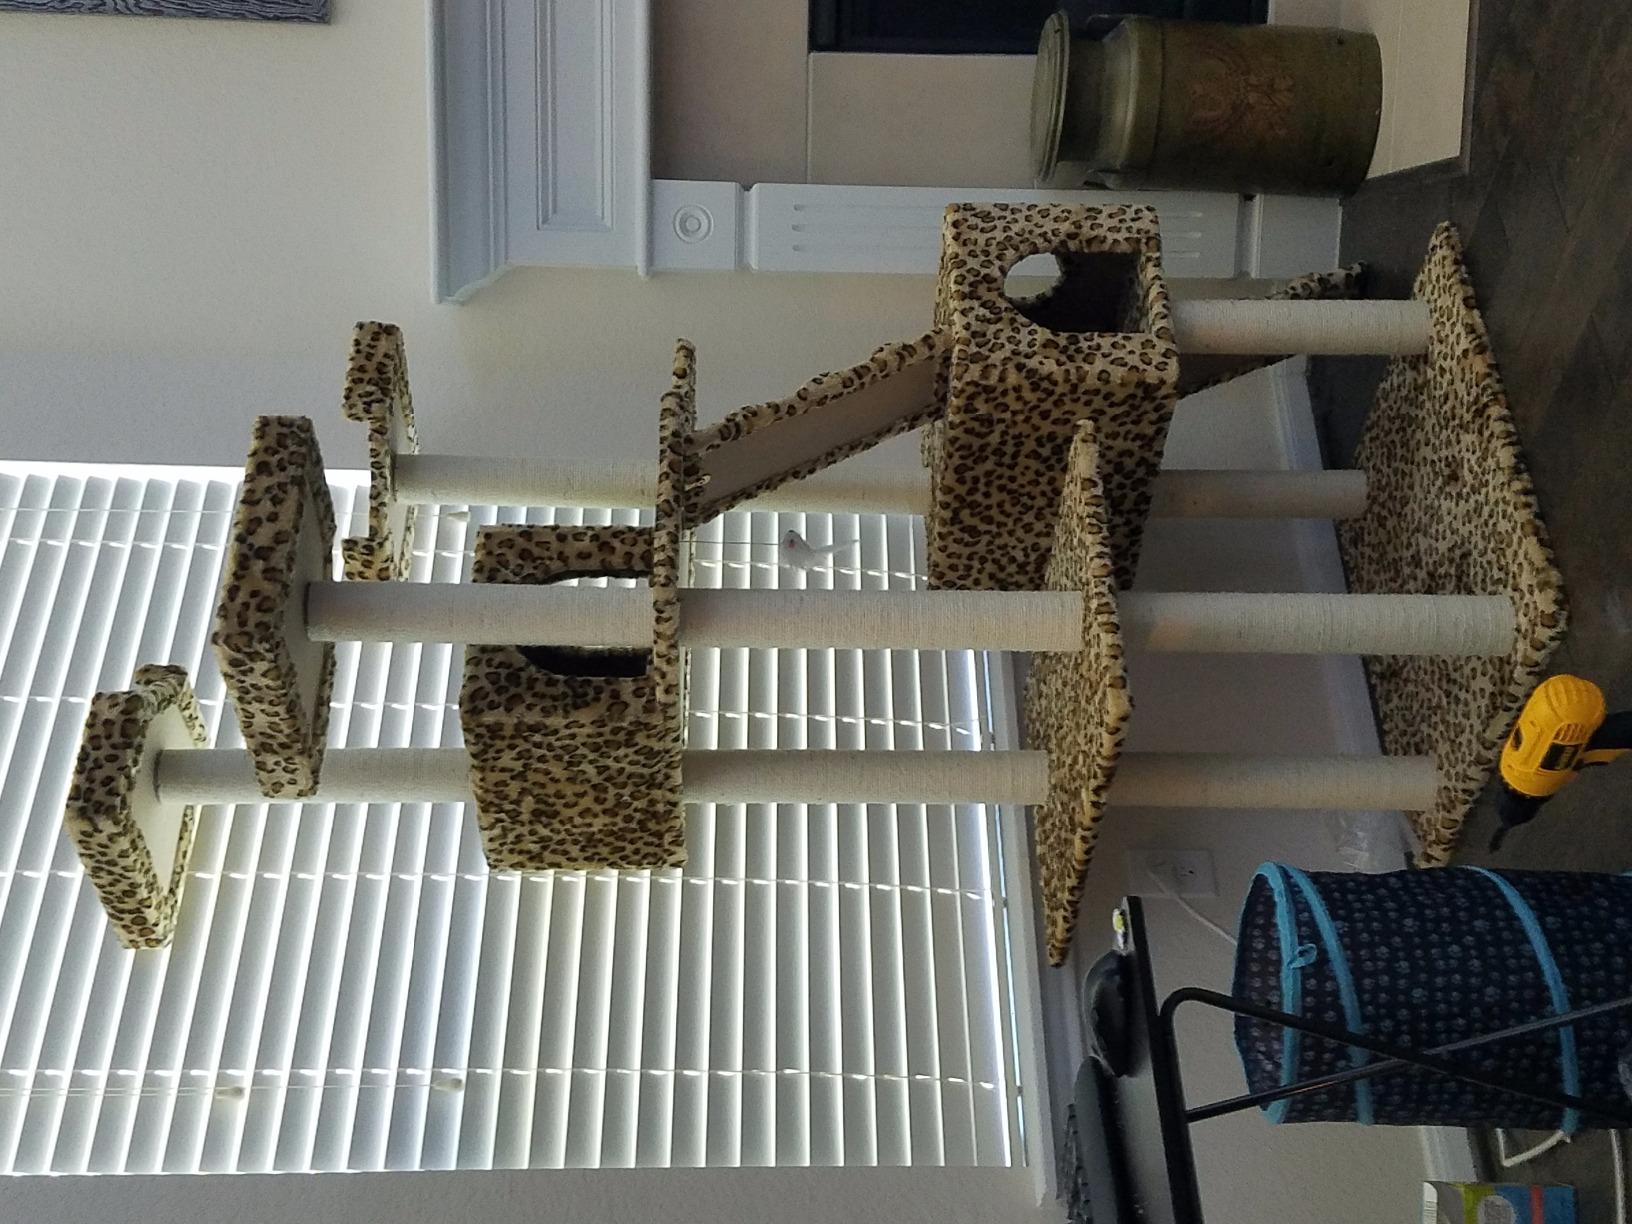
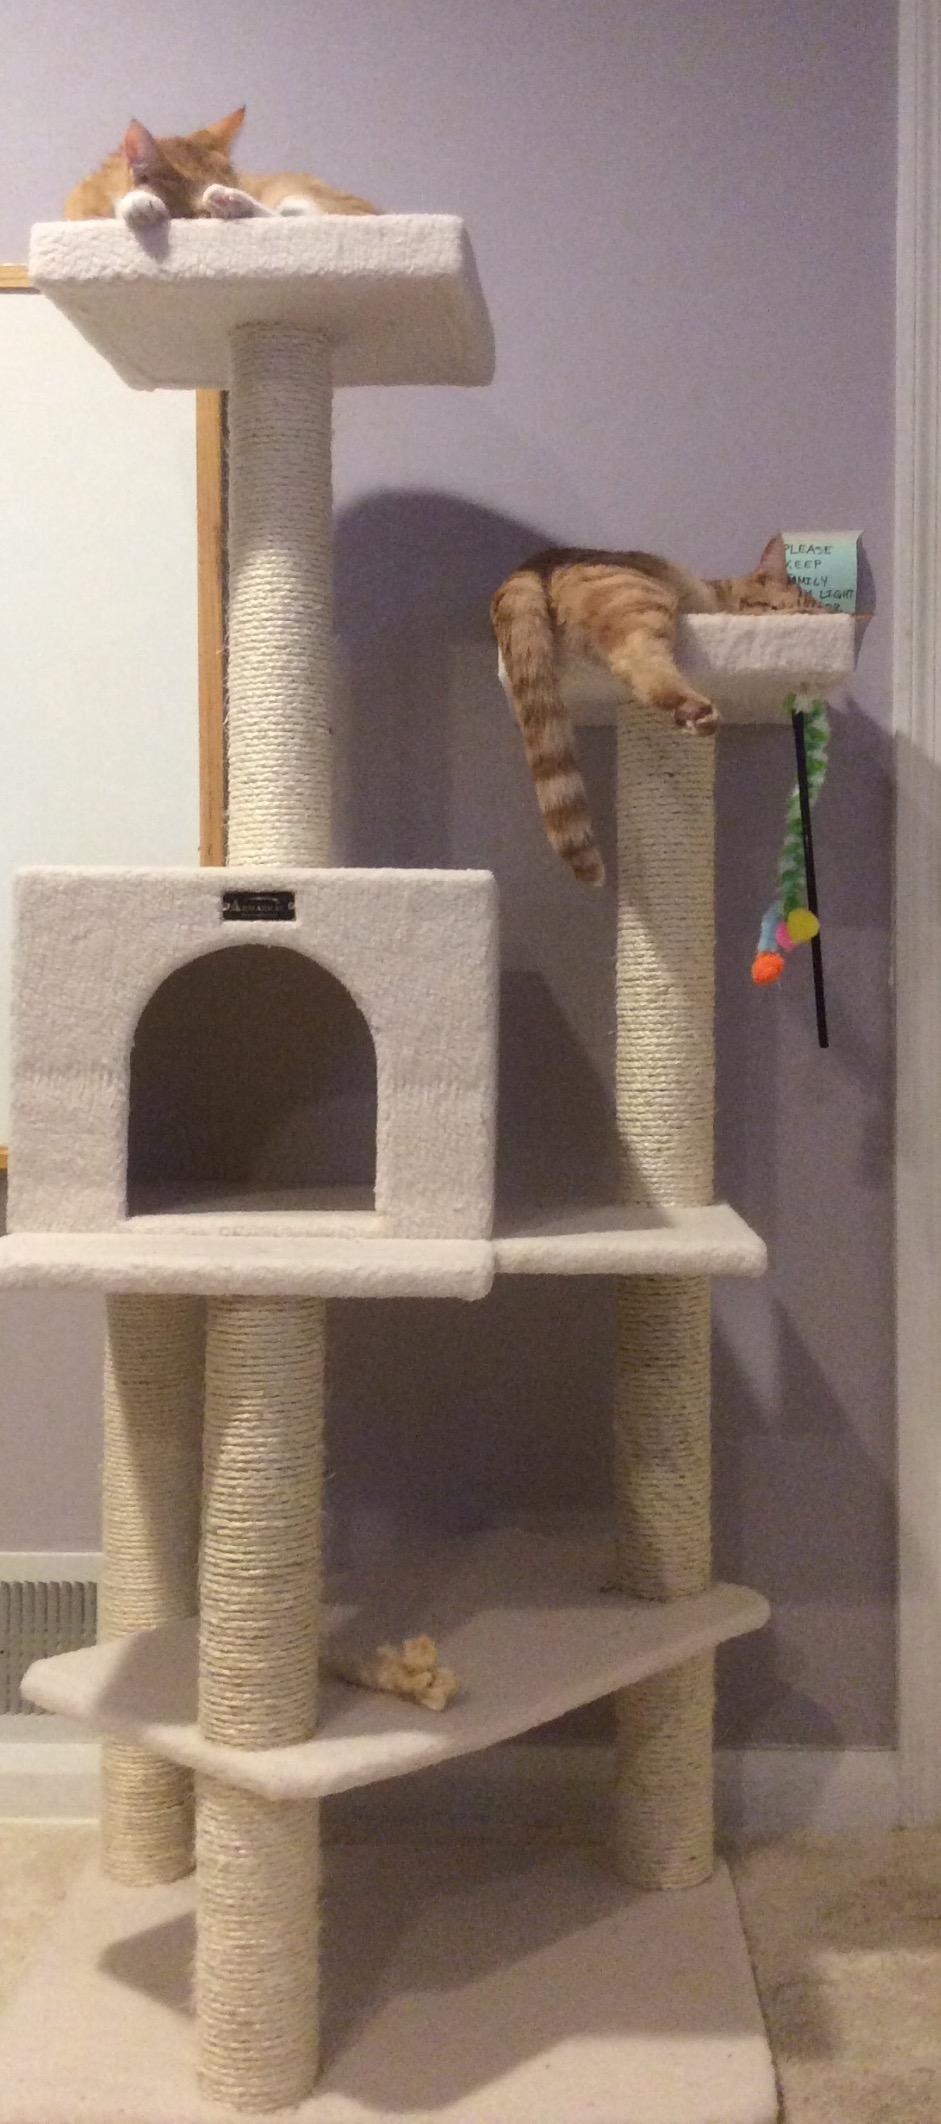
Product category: items_cat tree
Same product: no